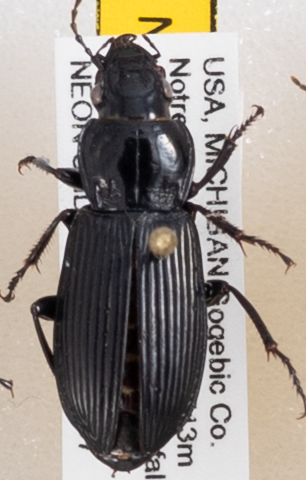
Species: Pterostichus melanarius melanarius
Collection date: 2019-08-07
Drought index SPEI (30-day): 0.582
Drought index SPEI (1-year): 1.77
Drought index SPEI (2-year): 2.09